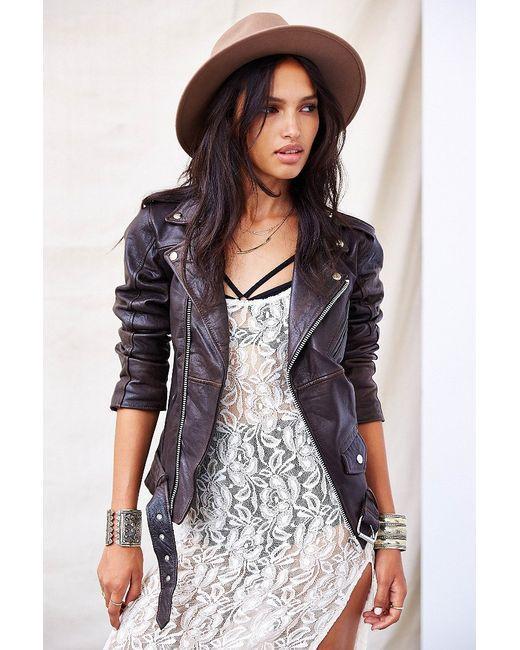
Biker schicke Lederjacke für Damen